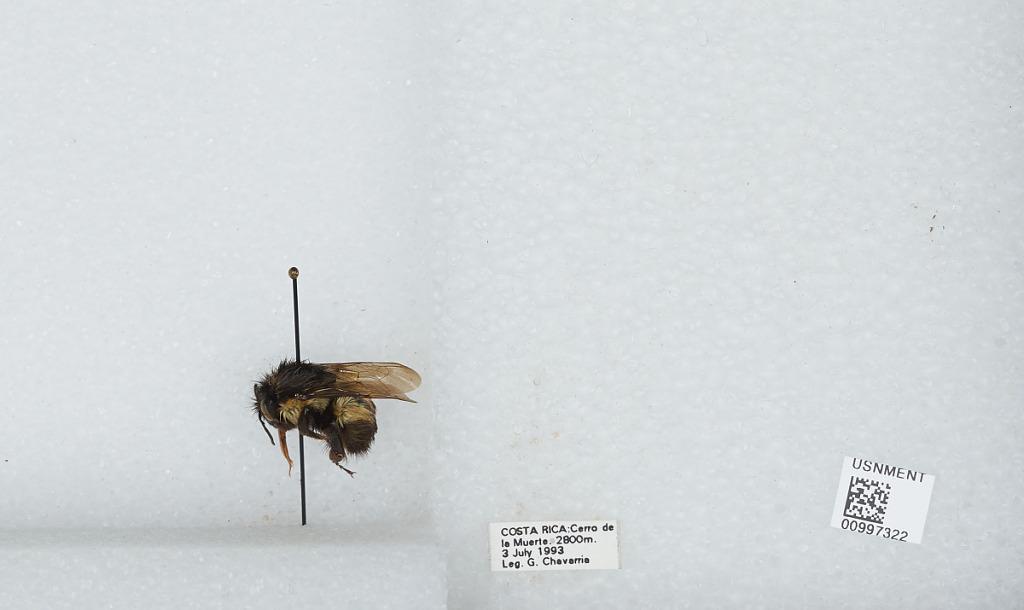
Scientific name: Bombus (Pyrobombus) ephippiatus (Say)
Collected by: G. Chavarria
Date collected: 1993-7-3
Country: Costa Rica
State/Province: San Jose
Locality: Cerro de la Muerte
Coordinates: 9.5583, -83.7239